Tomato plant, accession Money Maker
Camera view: tilt-top (135 deg); turntable rotation: 300 degrees
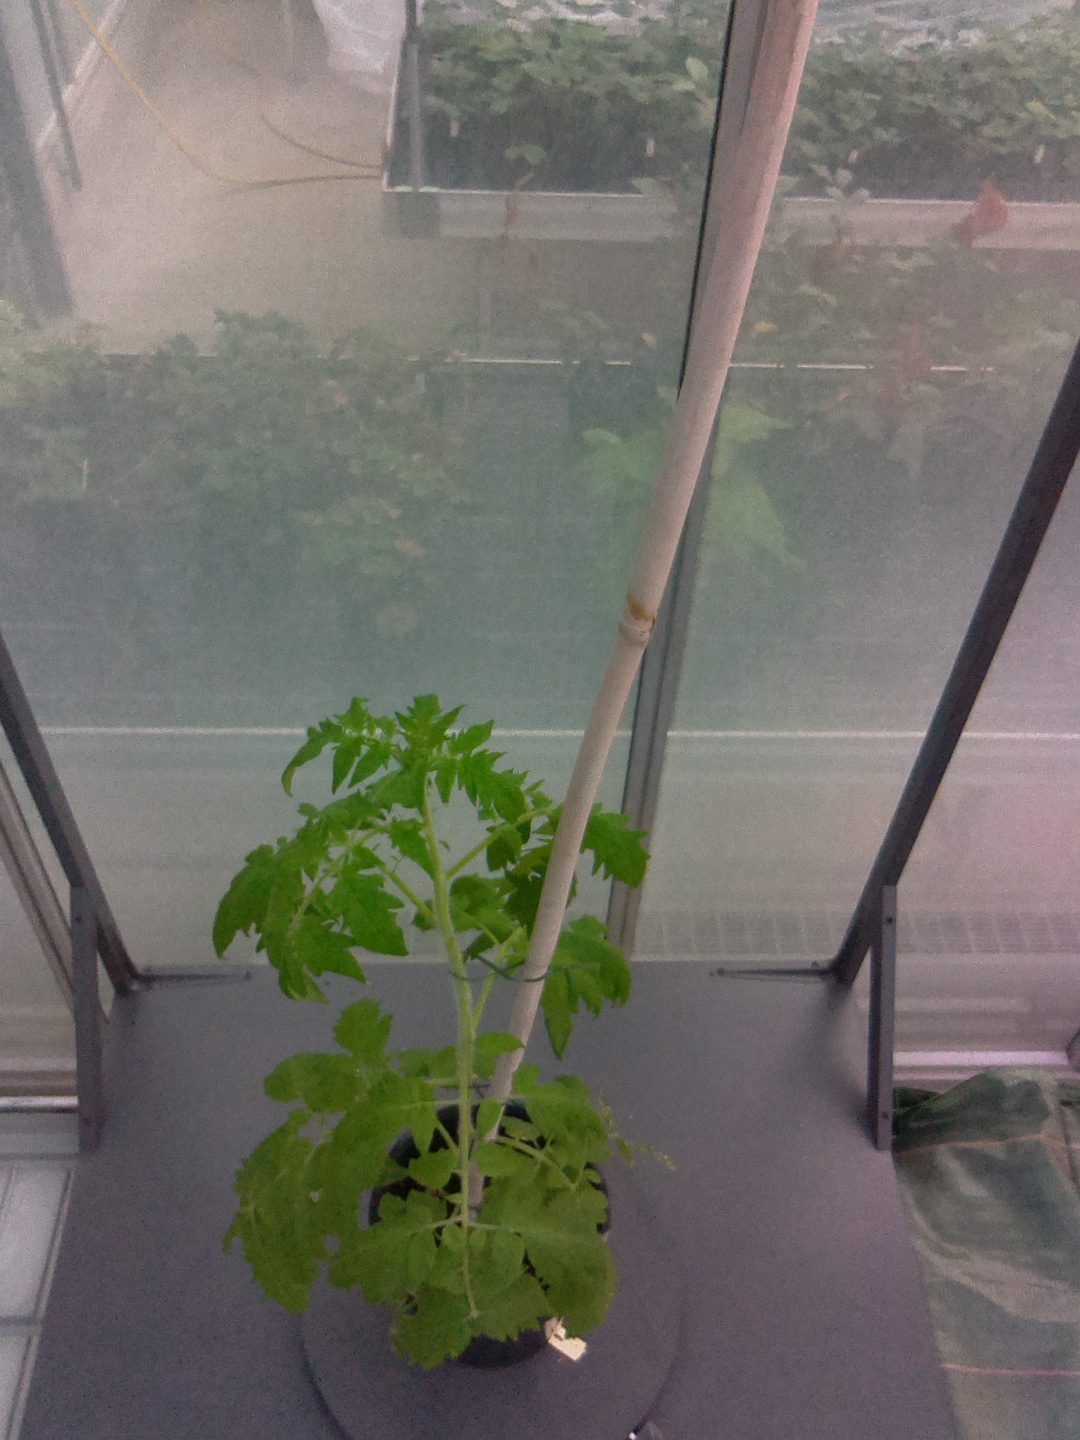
BBCH growth stage 53: 3 inflorescences visible